Clare Cryan (diver)

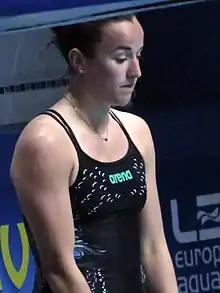

Clare Cryan (born 3 December 1993) is a retired Irish diver. She competed in the women's 1 metre springboard event at the 2019 World Aquatics Championships. In the women's 3 metre springboard event she finished in 23rd place in the preliminary round.